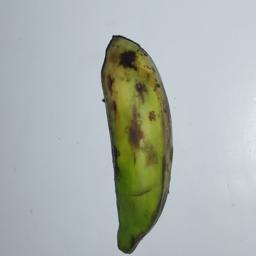
Banana variety: Champa Kola